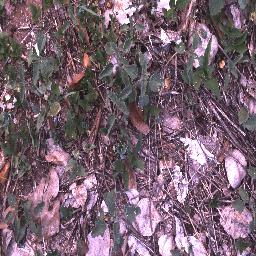
Label: negative